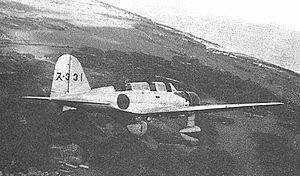
Mitsubishi Heavy Industries TSE : 7011 est une entreprise japonaise de construction mécanique qui utilise la marque Mitsubishi. Elle fait partie du TOPIX 100.